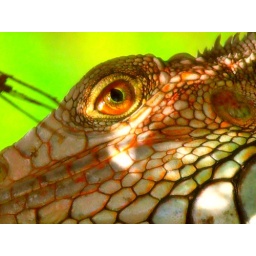
Found this Iguana sitting in a palm tree in front of my house - it was huge (about five feet)!